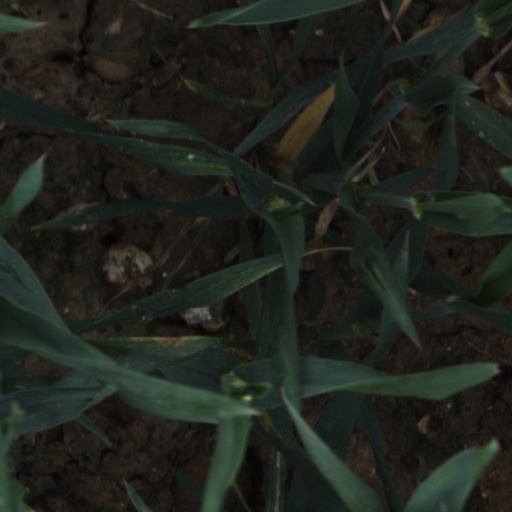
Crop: wheat